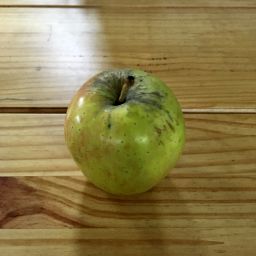
Fruit: Apple
Quality: Good